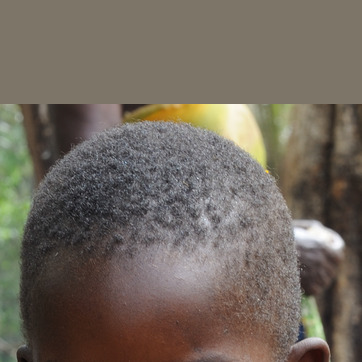
Material: hair